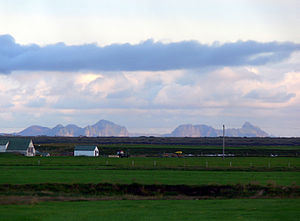
Vestmannaeyjar
Vestmannaøerne set fra Sydisland.
Vestmannaeyjar er en øgruppe af vulkansk oprindelse syd for Island, der består af 14 øer, 30 skær og 30 klipper.